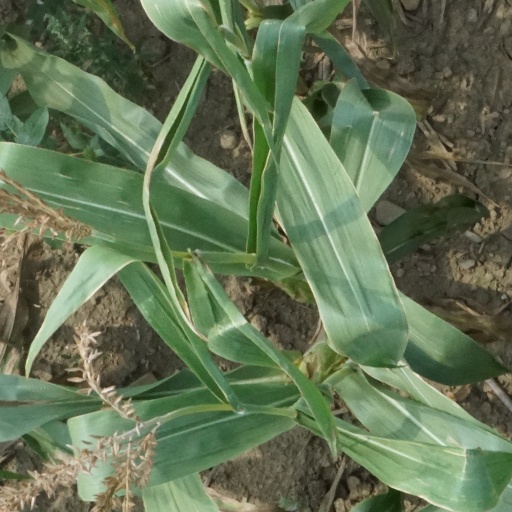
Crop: maize; corn